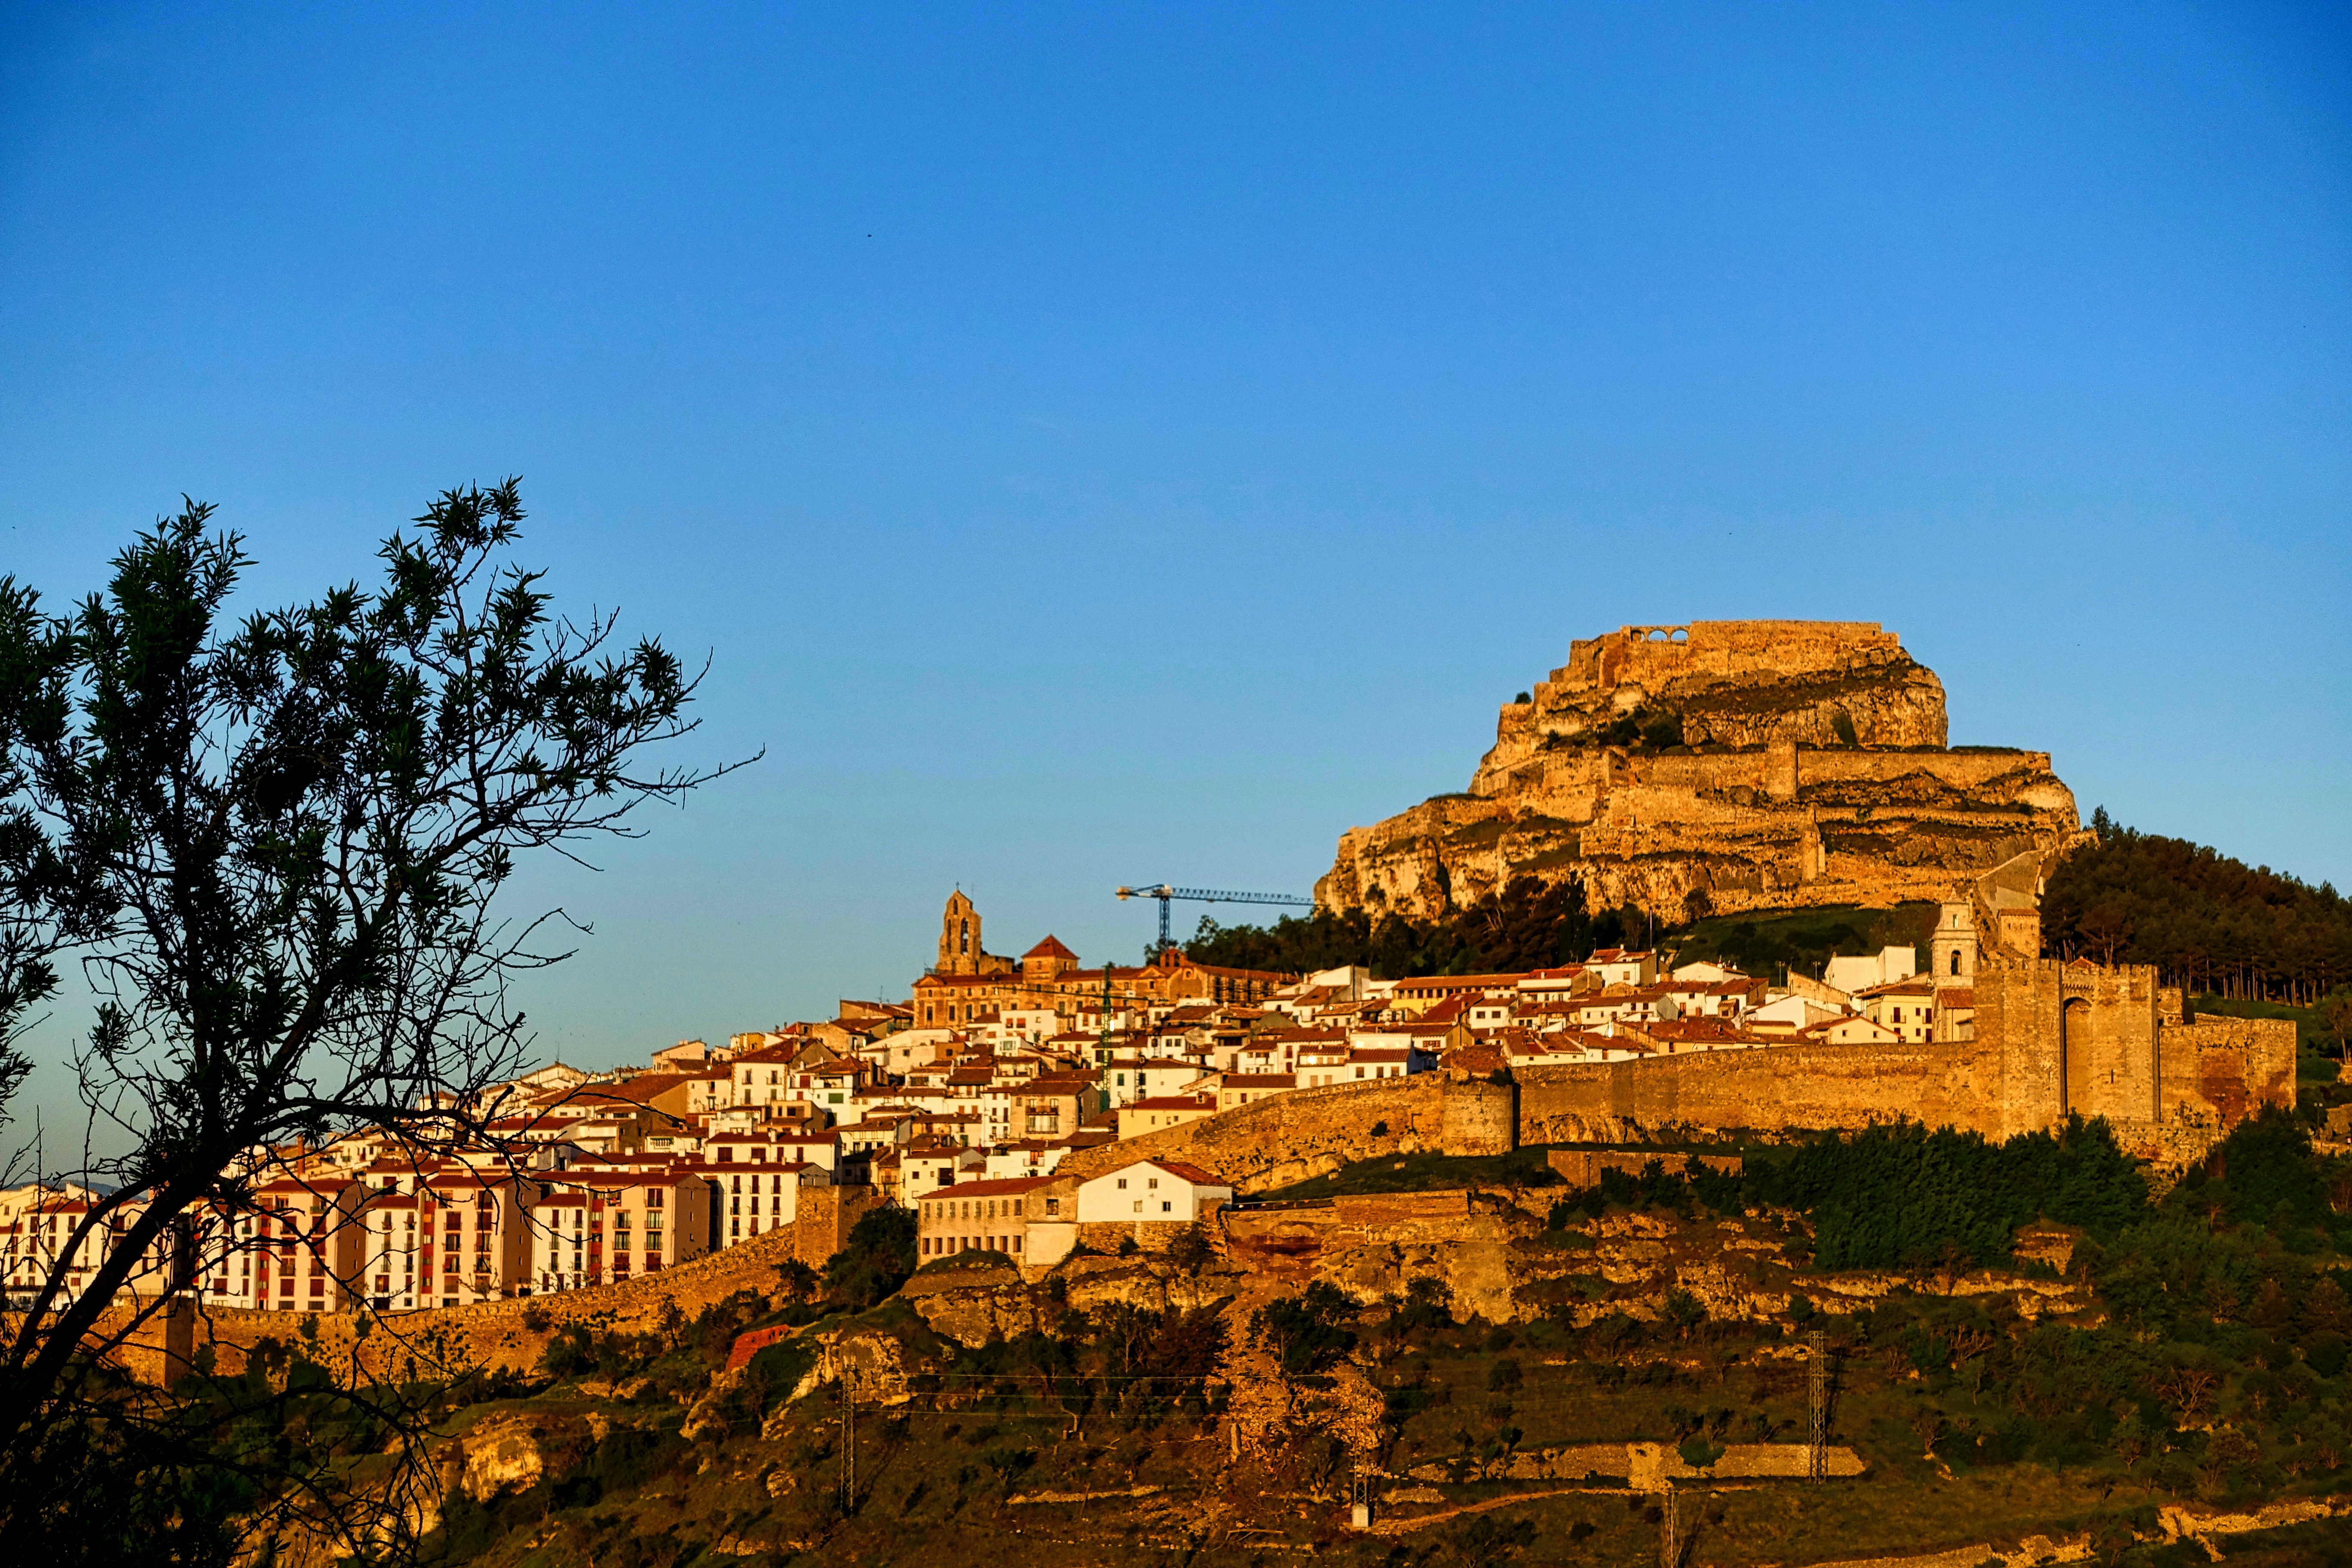
landscape, rock, old, monument, formation, landmark, fortification, medieval, fortress, spain, temple, ruins, fort, historical, morella, castellion, ancient history